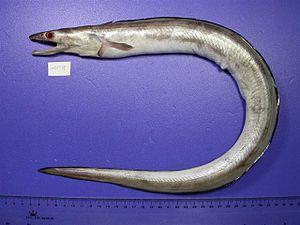
Les Anguilliformes sont un ordre de poissons téléostéens serpentiformes tels que les anguilles, les congres et les murènes.
Les Muraenesocidae constituent une famille de poissons de l'ordre des Anguilliformes, appelés « Congres-brochets ».
La murène japonaise est un poisson serpentiforme que l'on trouve dans le Pacifique, l'océan Indien et les côtes sud-ouest du Japon.